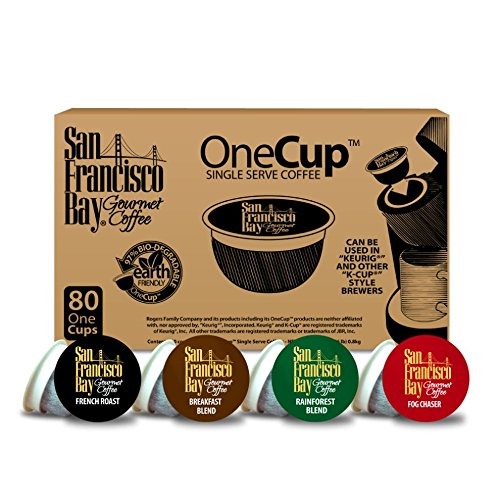
Item Name: San Francisco Bay OneCup, Variety Pack, 80 Count- Single Serve Coffee, French Roast - Fog Chaser - Rainforest - Breakfast Blend, Compatible with Keurig K-cup Brewers
Bullet Point 1: Enjoy a variety of our Central and South American blends that use all choice selected, high altitude, shade grown, and handpicked coffee beans. From our mellow, yet smooth lighter roasted Breakfast Blend to our bold, vibrant, and dark roasted French Roast coffee, sample all the best tasting, low acid, 100% Arabica coffee to be found for your Keurig K-Cup style brewers and other single serve brewing systems.
Bullet Point 2: Our OneCup coffee pods are compatible with most Keurig K-Cup 1.0 and 2.0 brewers, as well as Cuisinart, Bunn, iCoffee and other single serve brewers. Our OneCups are the better choice of coffee for your single serve brewer, and the environment, all at a lower cost. Our OneCups are made from plant-based renewable resources, designed to offer a French Press experience to your single serve coffee, maximizing flavor and providing a richer and more full-bodied taste you will love to the last drop.
Bullet Point 3: Now you can have the highest quality coffee through the convenience of your singe serve brewer. OneCups mesh bottoms allow us to package the freshest product possible, just open up one of these bags and smell it for yourself! The OneCup pods are comprised of wood pulp lidding, a corn ring and mesh coffee filter. The end result? A more environmentally friendly, certified kosher, single serve coffee option with a great taste, allowing you to taste the difference, while you make a difference.
Bullet Point 4: For the last 35 years our mission has been to find the world’s finest Arabica varieties, roast them for the richest, most flavorful coffees available anywhere, at the lowest possible price, all while making the world a better place. Our coffee is grown responsibly, Fairly Traded and Grown For Good (see details about our Community Aid Programs below), we strive to improve the lives of each person we work with including the farmers, retailers, our employees, and you, our customers.
Bullet Point 5: We are not affiliated with Keurig Green Mountain, Inc. Keurig and K-Cup are registered trademarks of Keurig Green Mountain, Inc.
Value: 80.0
Unit: Count

Price: 43.99